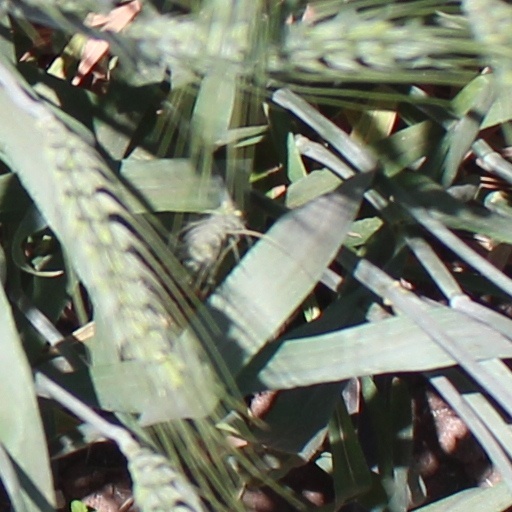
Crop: wheat